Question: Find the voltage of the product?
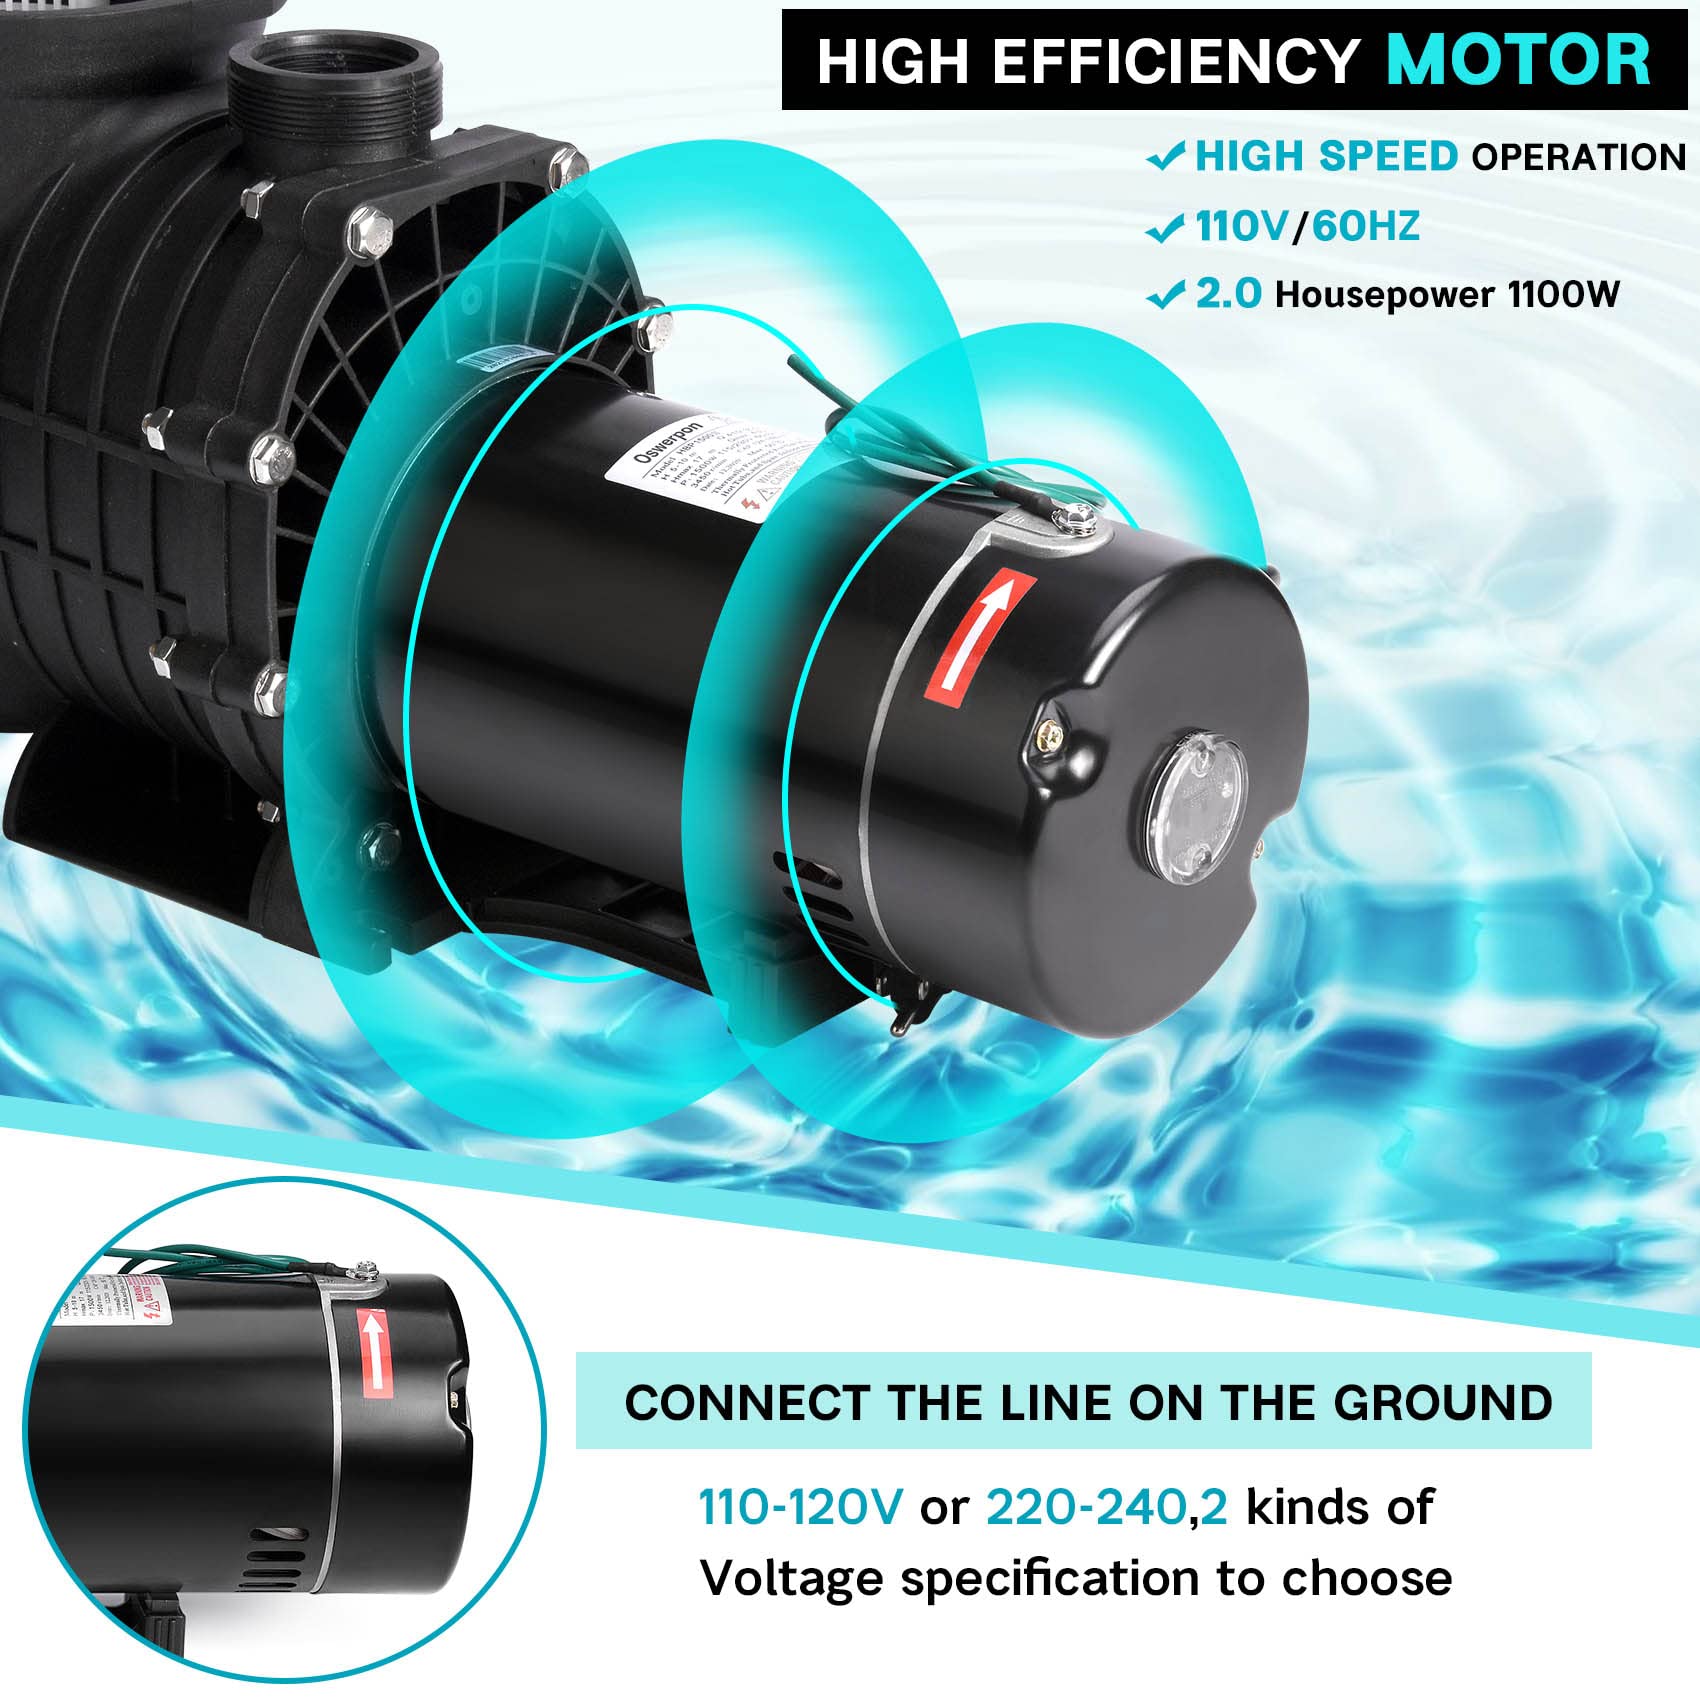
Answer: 110.0 volt